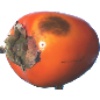
Label: Kaki 1